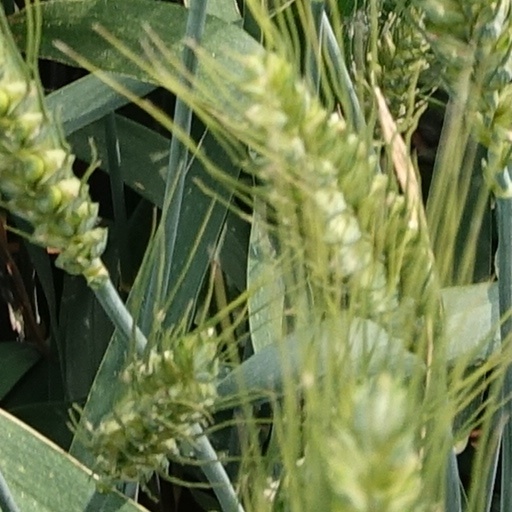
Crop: wheat